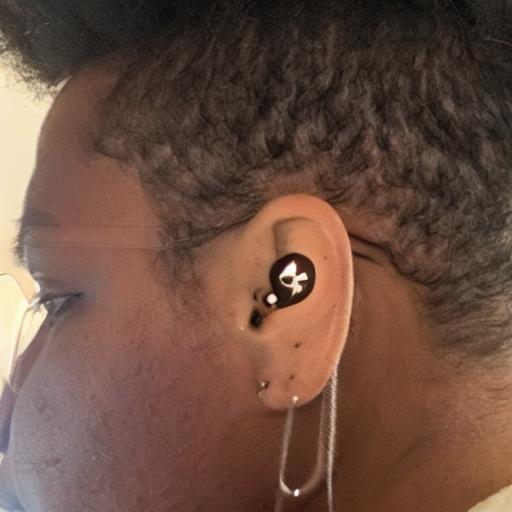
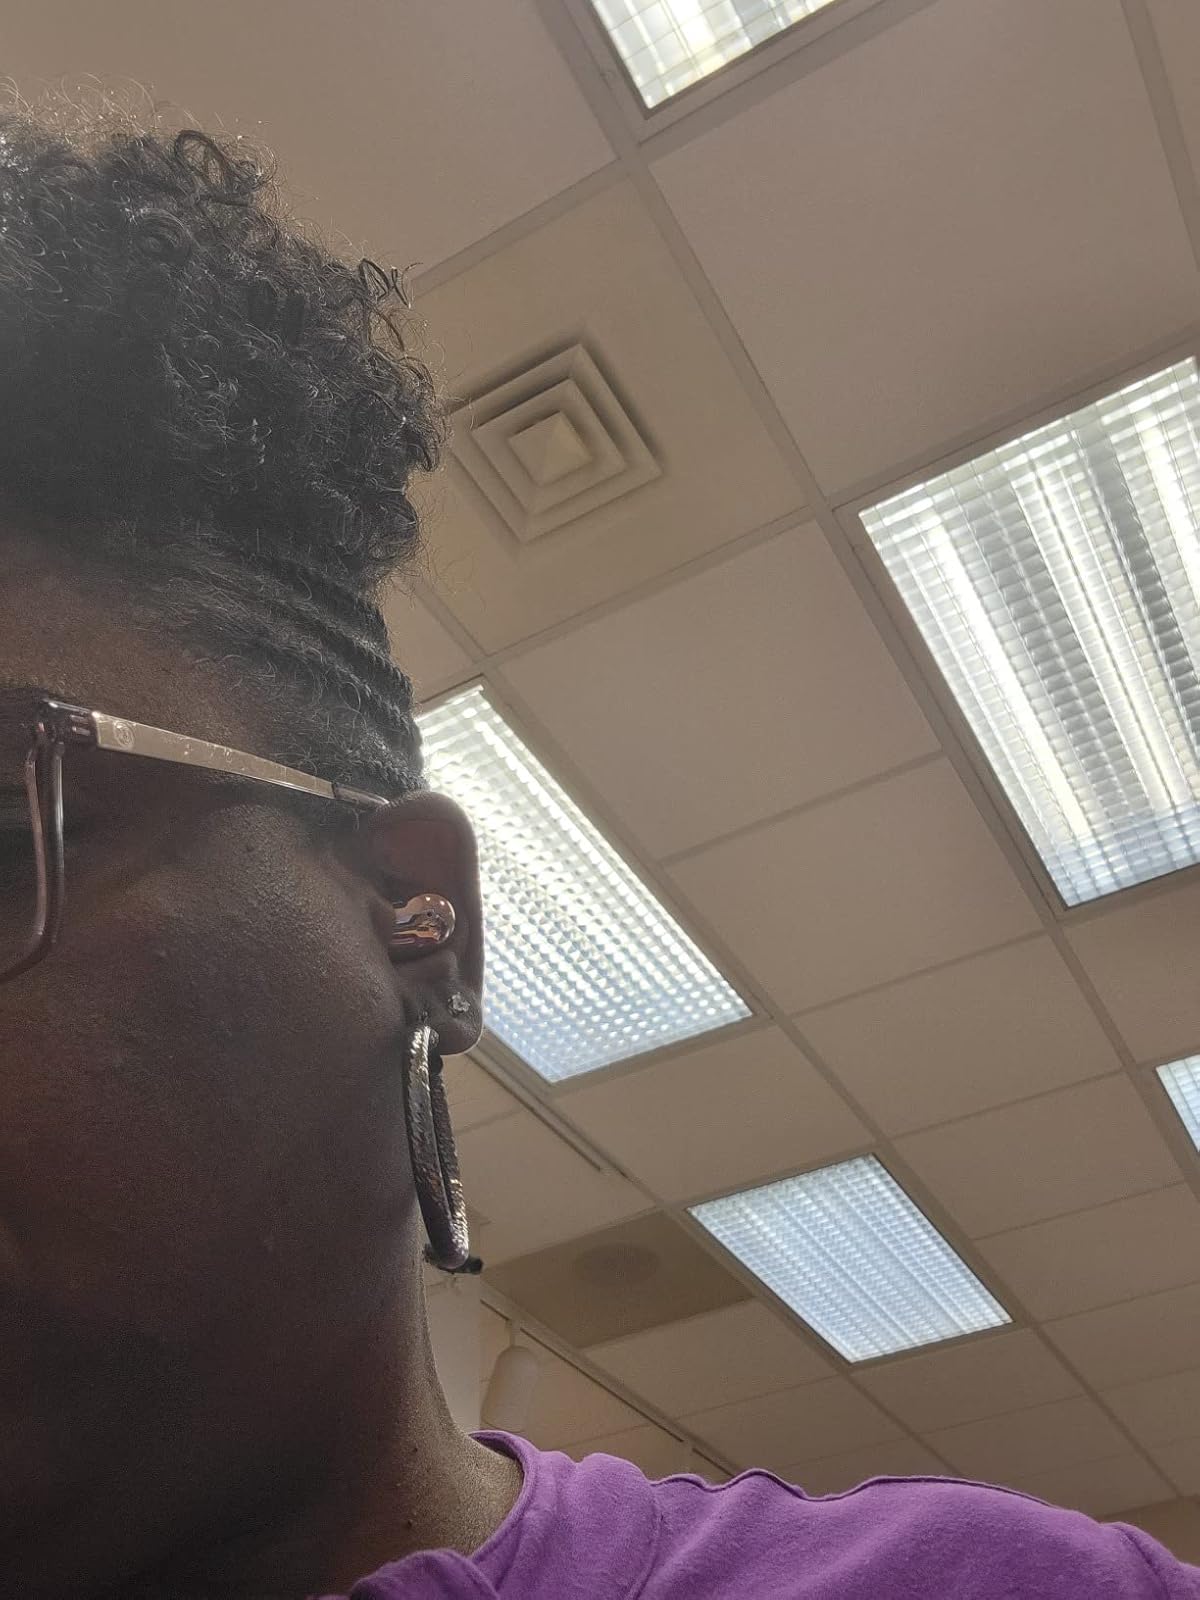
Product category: earbuds
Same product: no